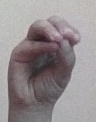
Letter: ha